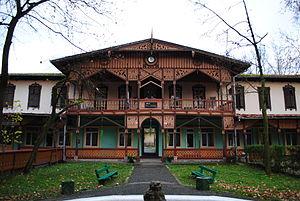
Buziaș est une ville de Roumanie située dans le Județ de Timiș en Transylvanie.